Aérospatiale Alouette III

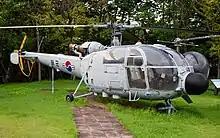
South Korean Aérospatiale SA 319B Alouette III

Under a licensing arrangement between Aérospatiale and Indian aircraft manufacturer Hindustan Aeronautics Limited (HAL), the Alouette III has been built under licence by HAL in India. Known locally under the designation HAL Chetak, more than 300 rotorcraft have been manufactured to date; the majority of these were acquired for military purposes with the Indian Armed Forces, who have used them to perform various mission roles, including training, transport, CASEVAC (casualty evacuation), communications and liaison roles. By 2017, the Chetak was reportedly serving as the most widely used IAF helicopter for training, light utility and light attack roles.